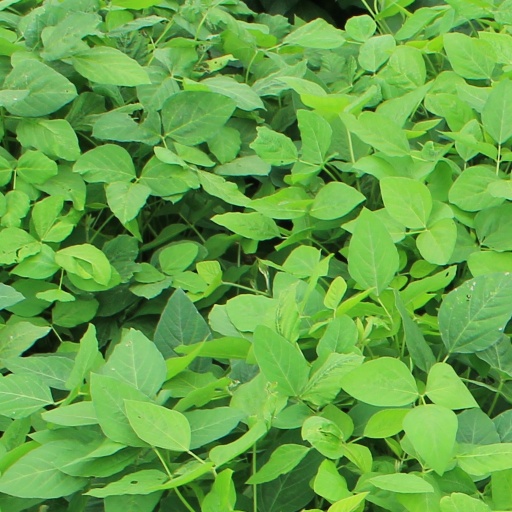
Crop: soybean